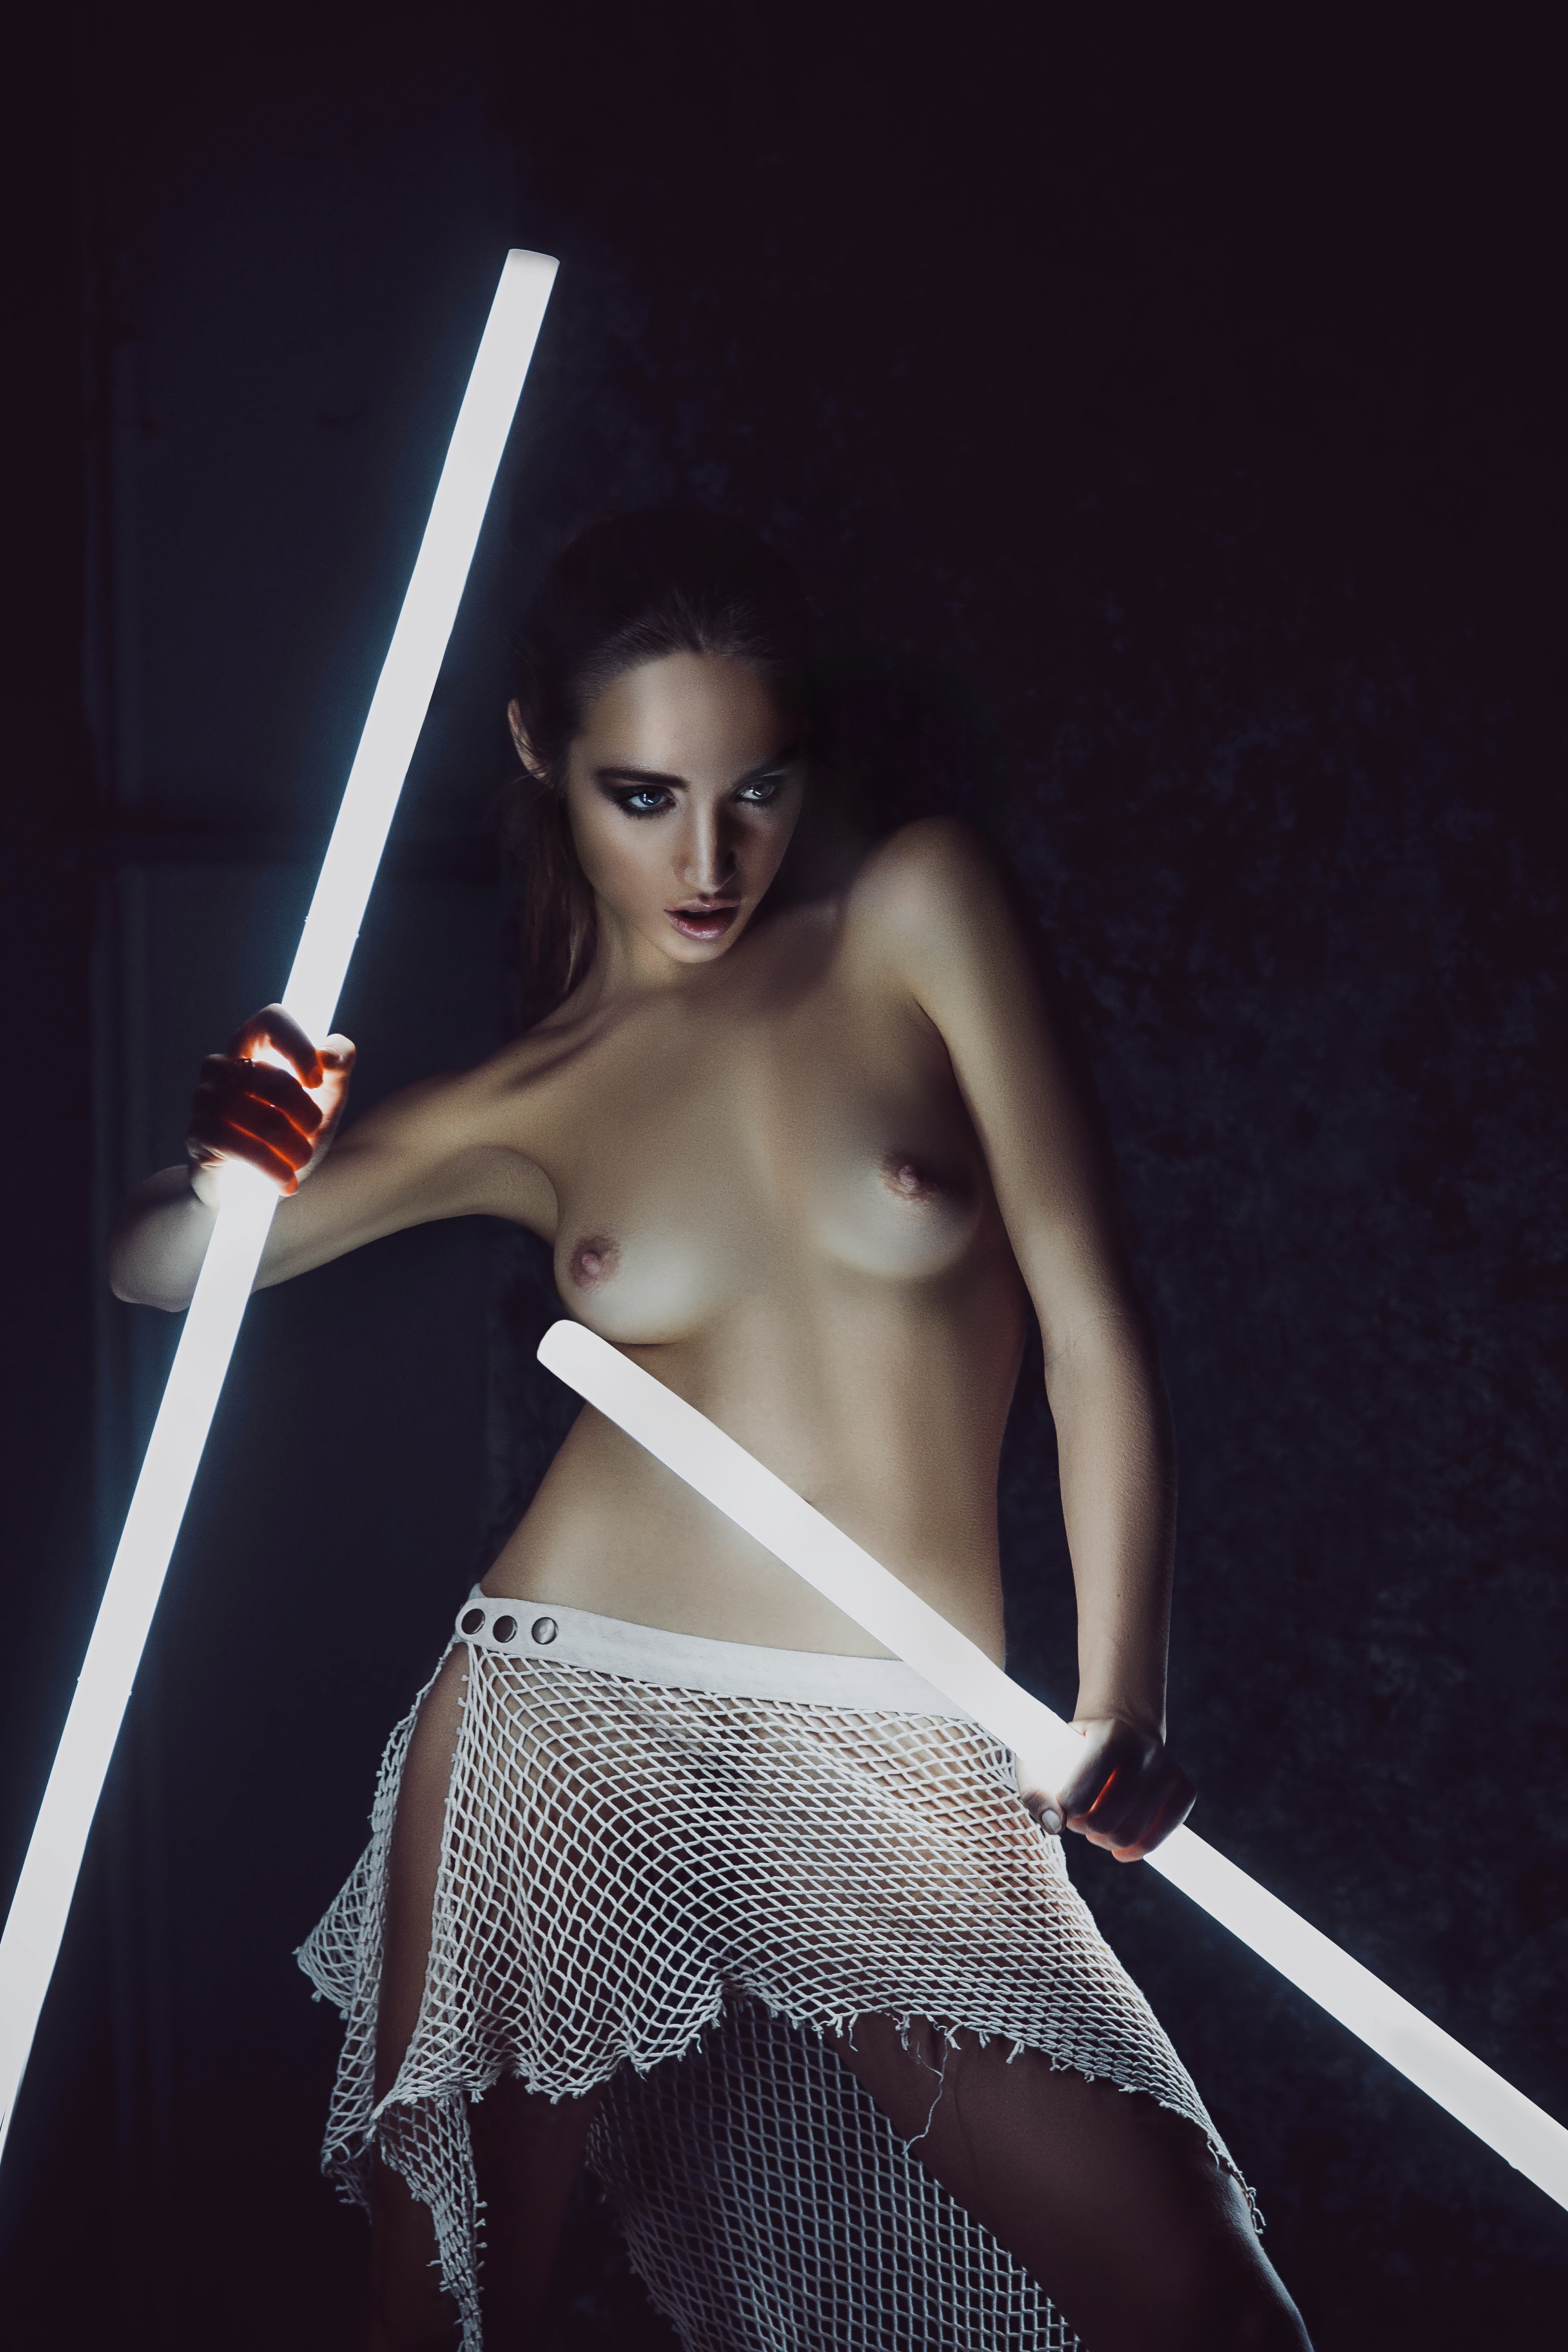
person, light, girl, leg, model, darkness, clothing, lady, beauty, costume, guardian, breast, nipple, erotica, photo shoot, alone in the dark, mejk, undergarment, art model